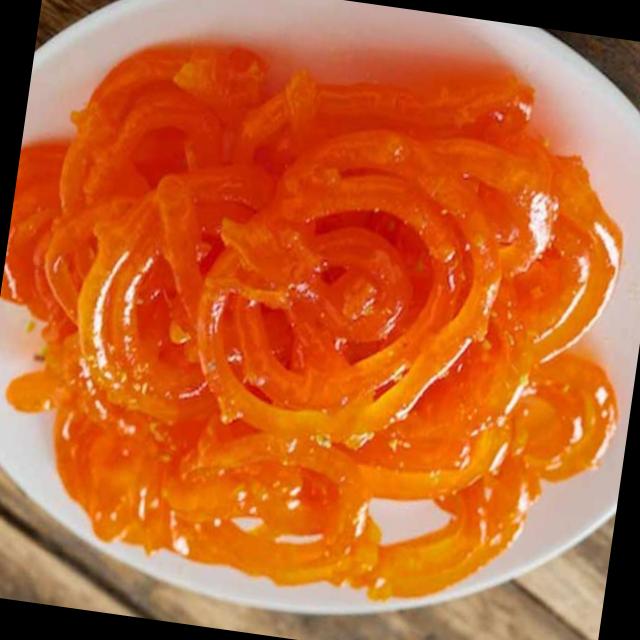
Dish: jalebi